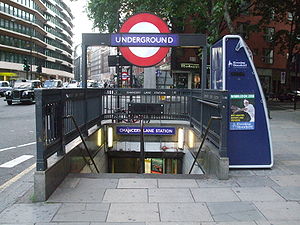
Chancery Lane Station
Nordøstlige indgang
Chancery Lane Station er en London Underground-station i det centrale London. Den er på Central line mellem St. Paul's og Holborn Stationer. Beliggenheden er i krydset mellem High Holborn, Hatton Garden og Gray's Inn Road, med indgange fra gangtunneller, der giver adgang til billetkontoret under kørebanen. Stationen ligger i takstzone 1.